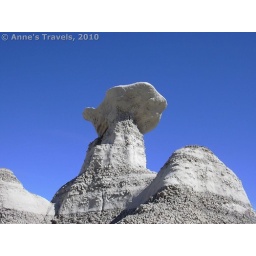
A rock balances on top of a tower of badland-dirt in Bisti National Wilderness, New Mexico